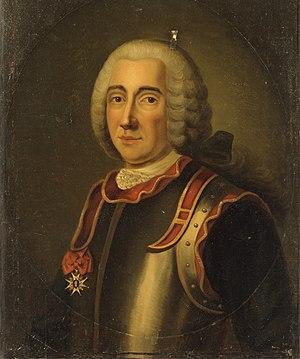
Jean Bart, en flamand Jan Bart ou Jan Baert, né le 21 octobre 1650 à Dunkerque et mort le 27 avril 1702 dans cette même ville, est un corsaire célèbre pour ses exploits au service de la France durant les guerres de Louis XIV.